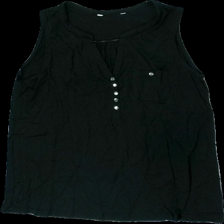
View: front
Type: Tank top
Category: Ladies
Brand: Missing
Colors: Black
Material: 100% cotton
Cut: Regular
Season: Summer
Stains: Minor
Damage: fläck
Damage location: bottom right
Damage 2 location: middle right
Damage 3 location: middle center
Price range: <50
Recommended usage: Export
Description: svart linne med knappar fram och fläck. hårig